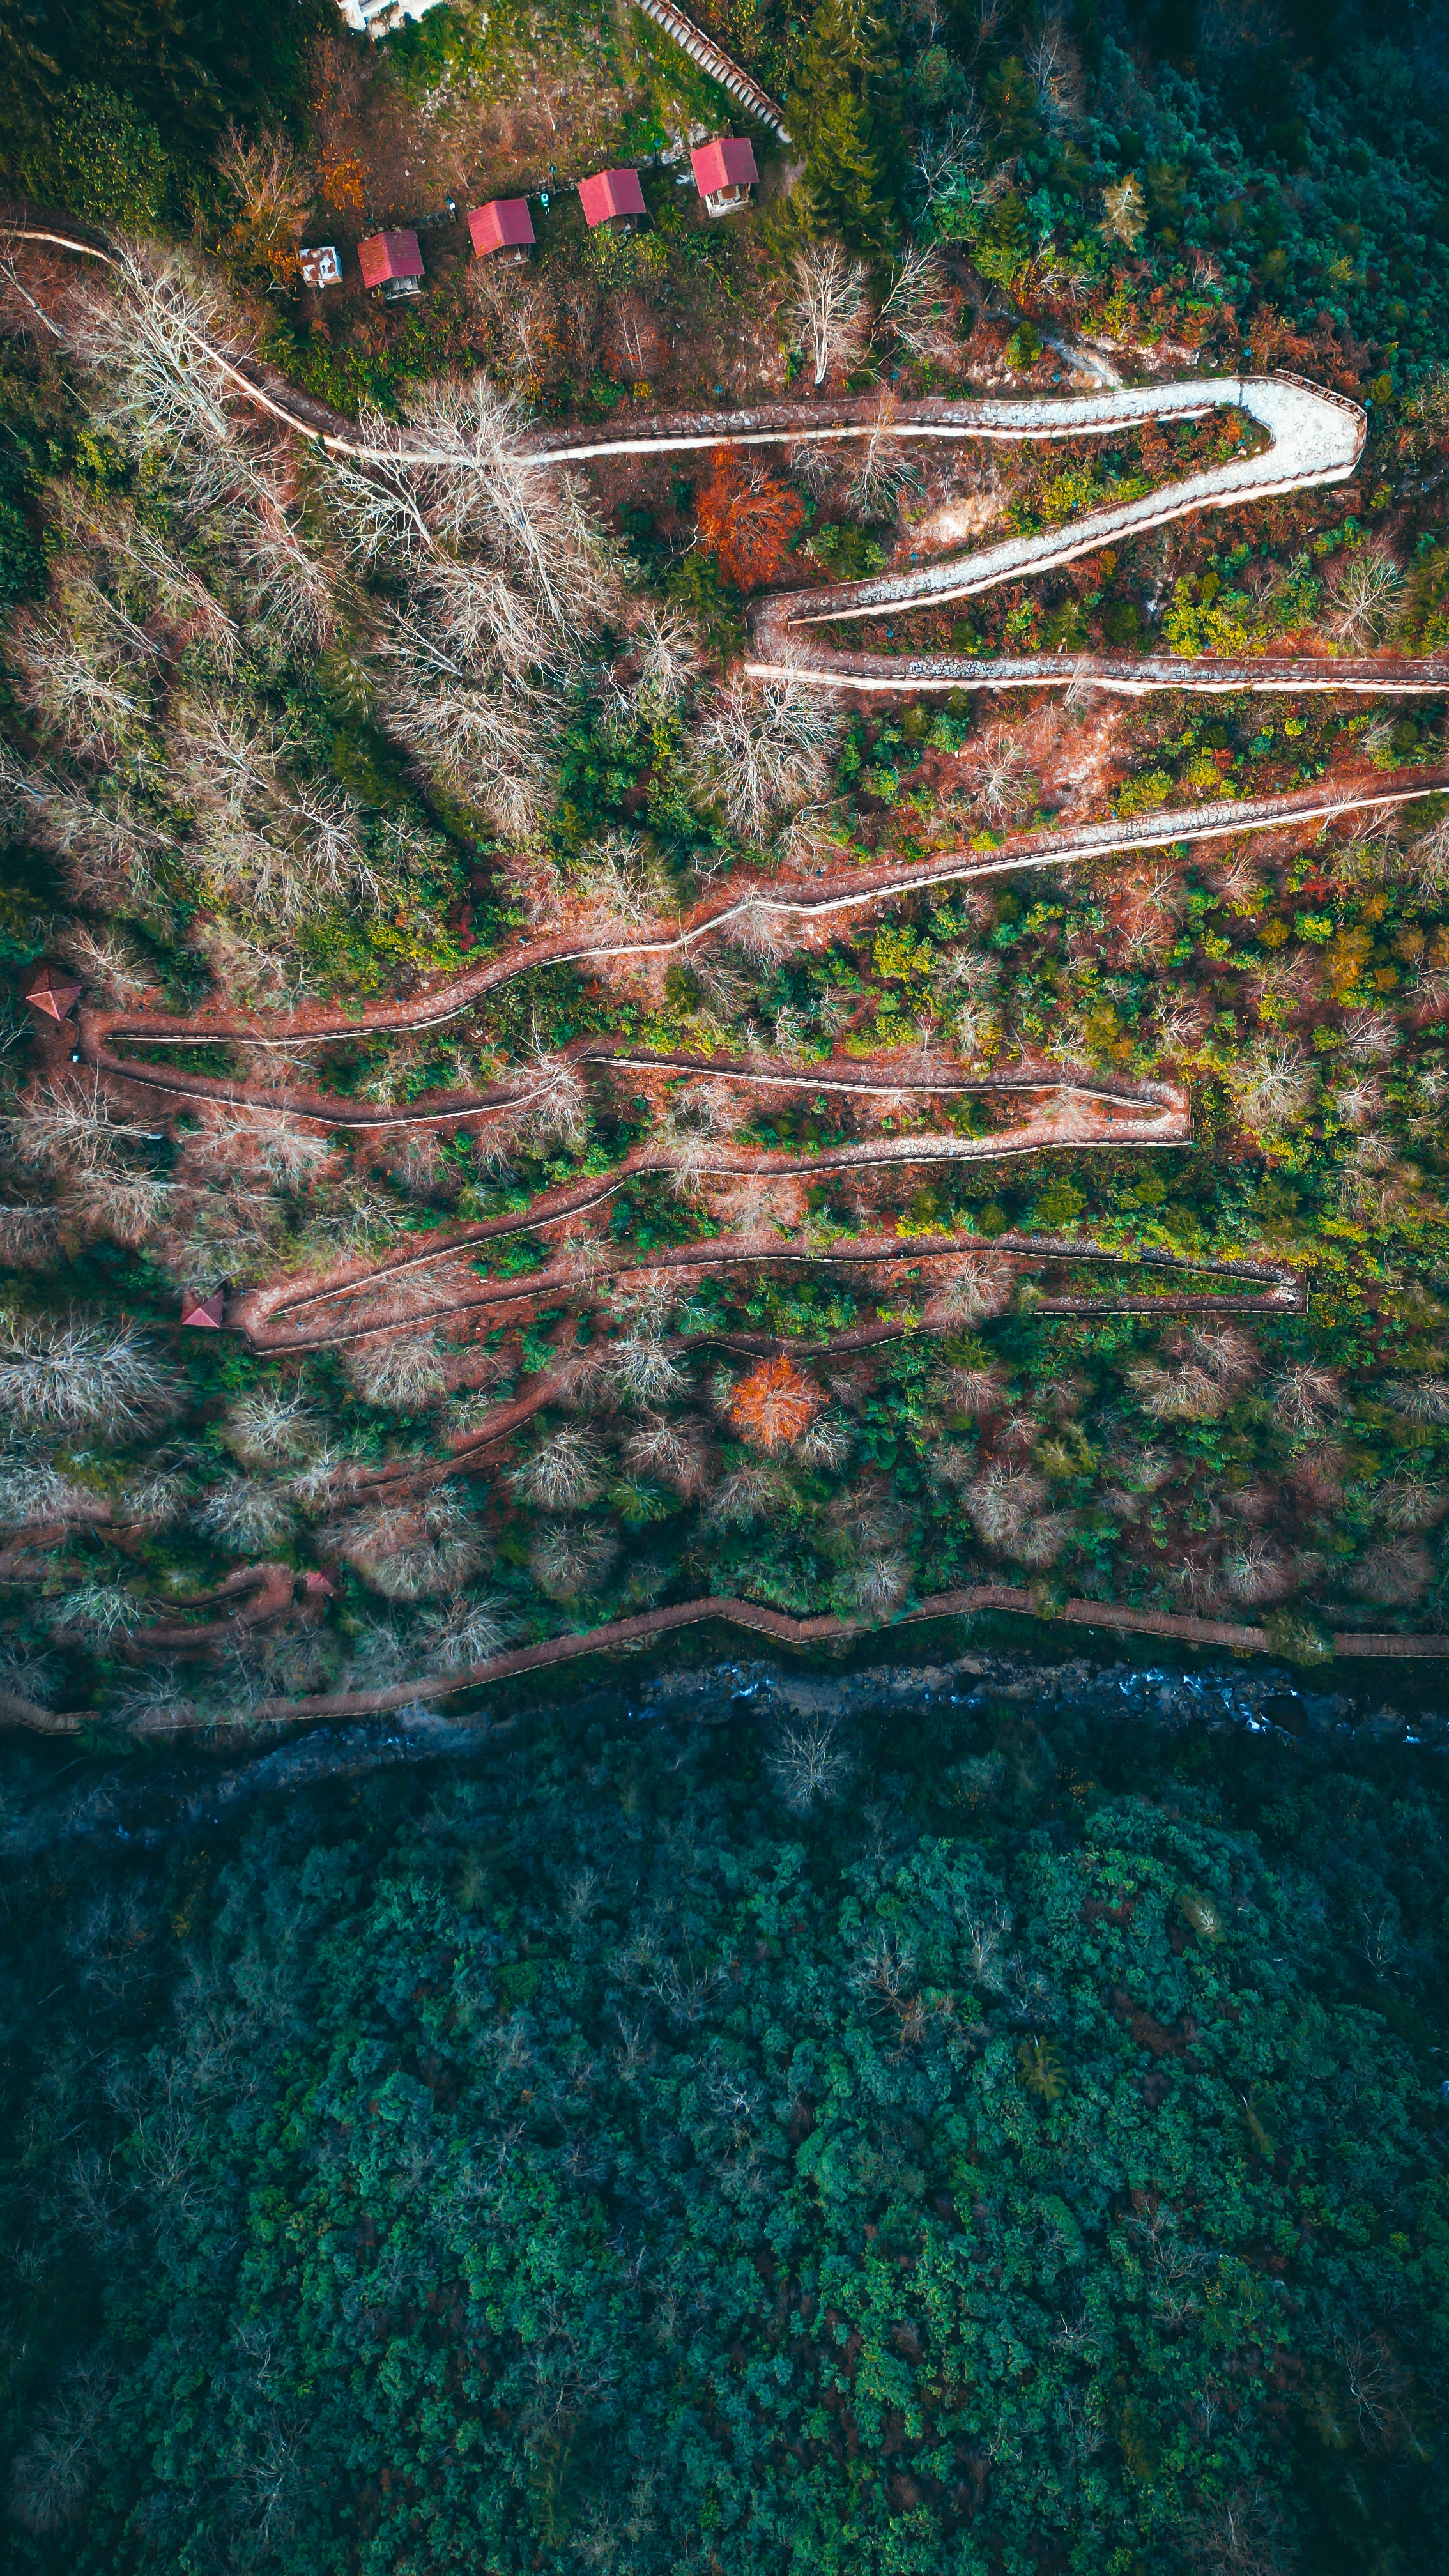
natural, water, plant, vegetation, natural landscape, grass, tree, groundcover, landscape, pattern, forest, wood, rock, visual arts, reflection, stream, aerial photography, magenta, road surface, reservoir